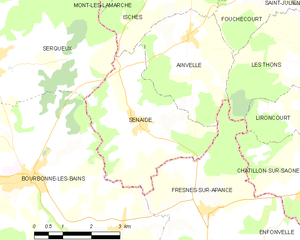
Carte des communes françaises Senaide